Bath Assembly Rooms

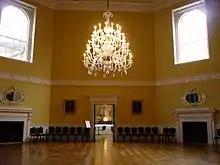
The Octagon Room, with a central chandelier

The limestone building has a slate hipped roof. It is rectangular with a projecting doric portico entrance and an extension to the rear. The interior is laid out in a U shape, with the larger Ball Room and Tea Room along either side with the octagonal Card Room at the end. The rooms have Whitefriars crystal chandeliers and are decorated with pictures by Thomas Gainsborough, Allan Ramsay (artist), Edwin Long and William Hoare.